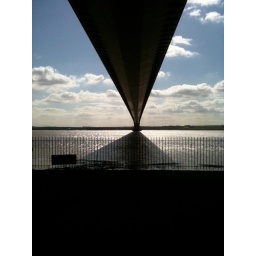
The Humber Bridge ( with reflection ). The fifth longest single span bridge in the world..